1908 Los Angeles Angels season

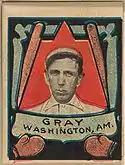
Dolly Gray

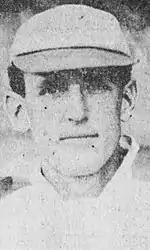
Judge Nagle

Pitcher Dolly Gray, a native of Michigan, appeared in 47 games and compiled a 26–11–2 record. He ranked third in the PCL with 234 strikeouts. Gray had five 20-win seasons for the Angels between 1903 and 1908. He went on to play for the Washington Senators from 1909 to 1911.